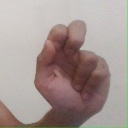
अक्षर: ढ